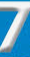
Number: 7